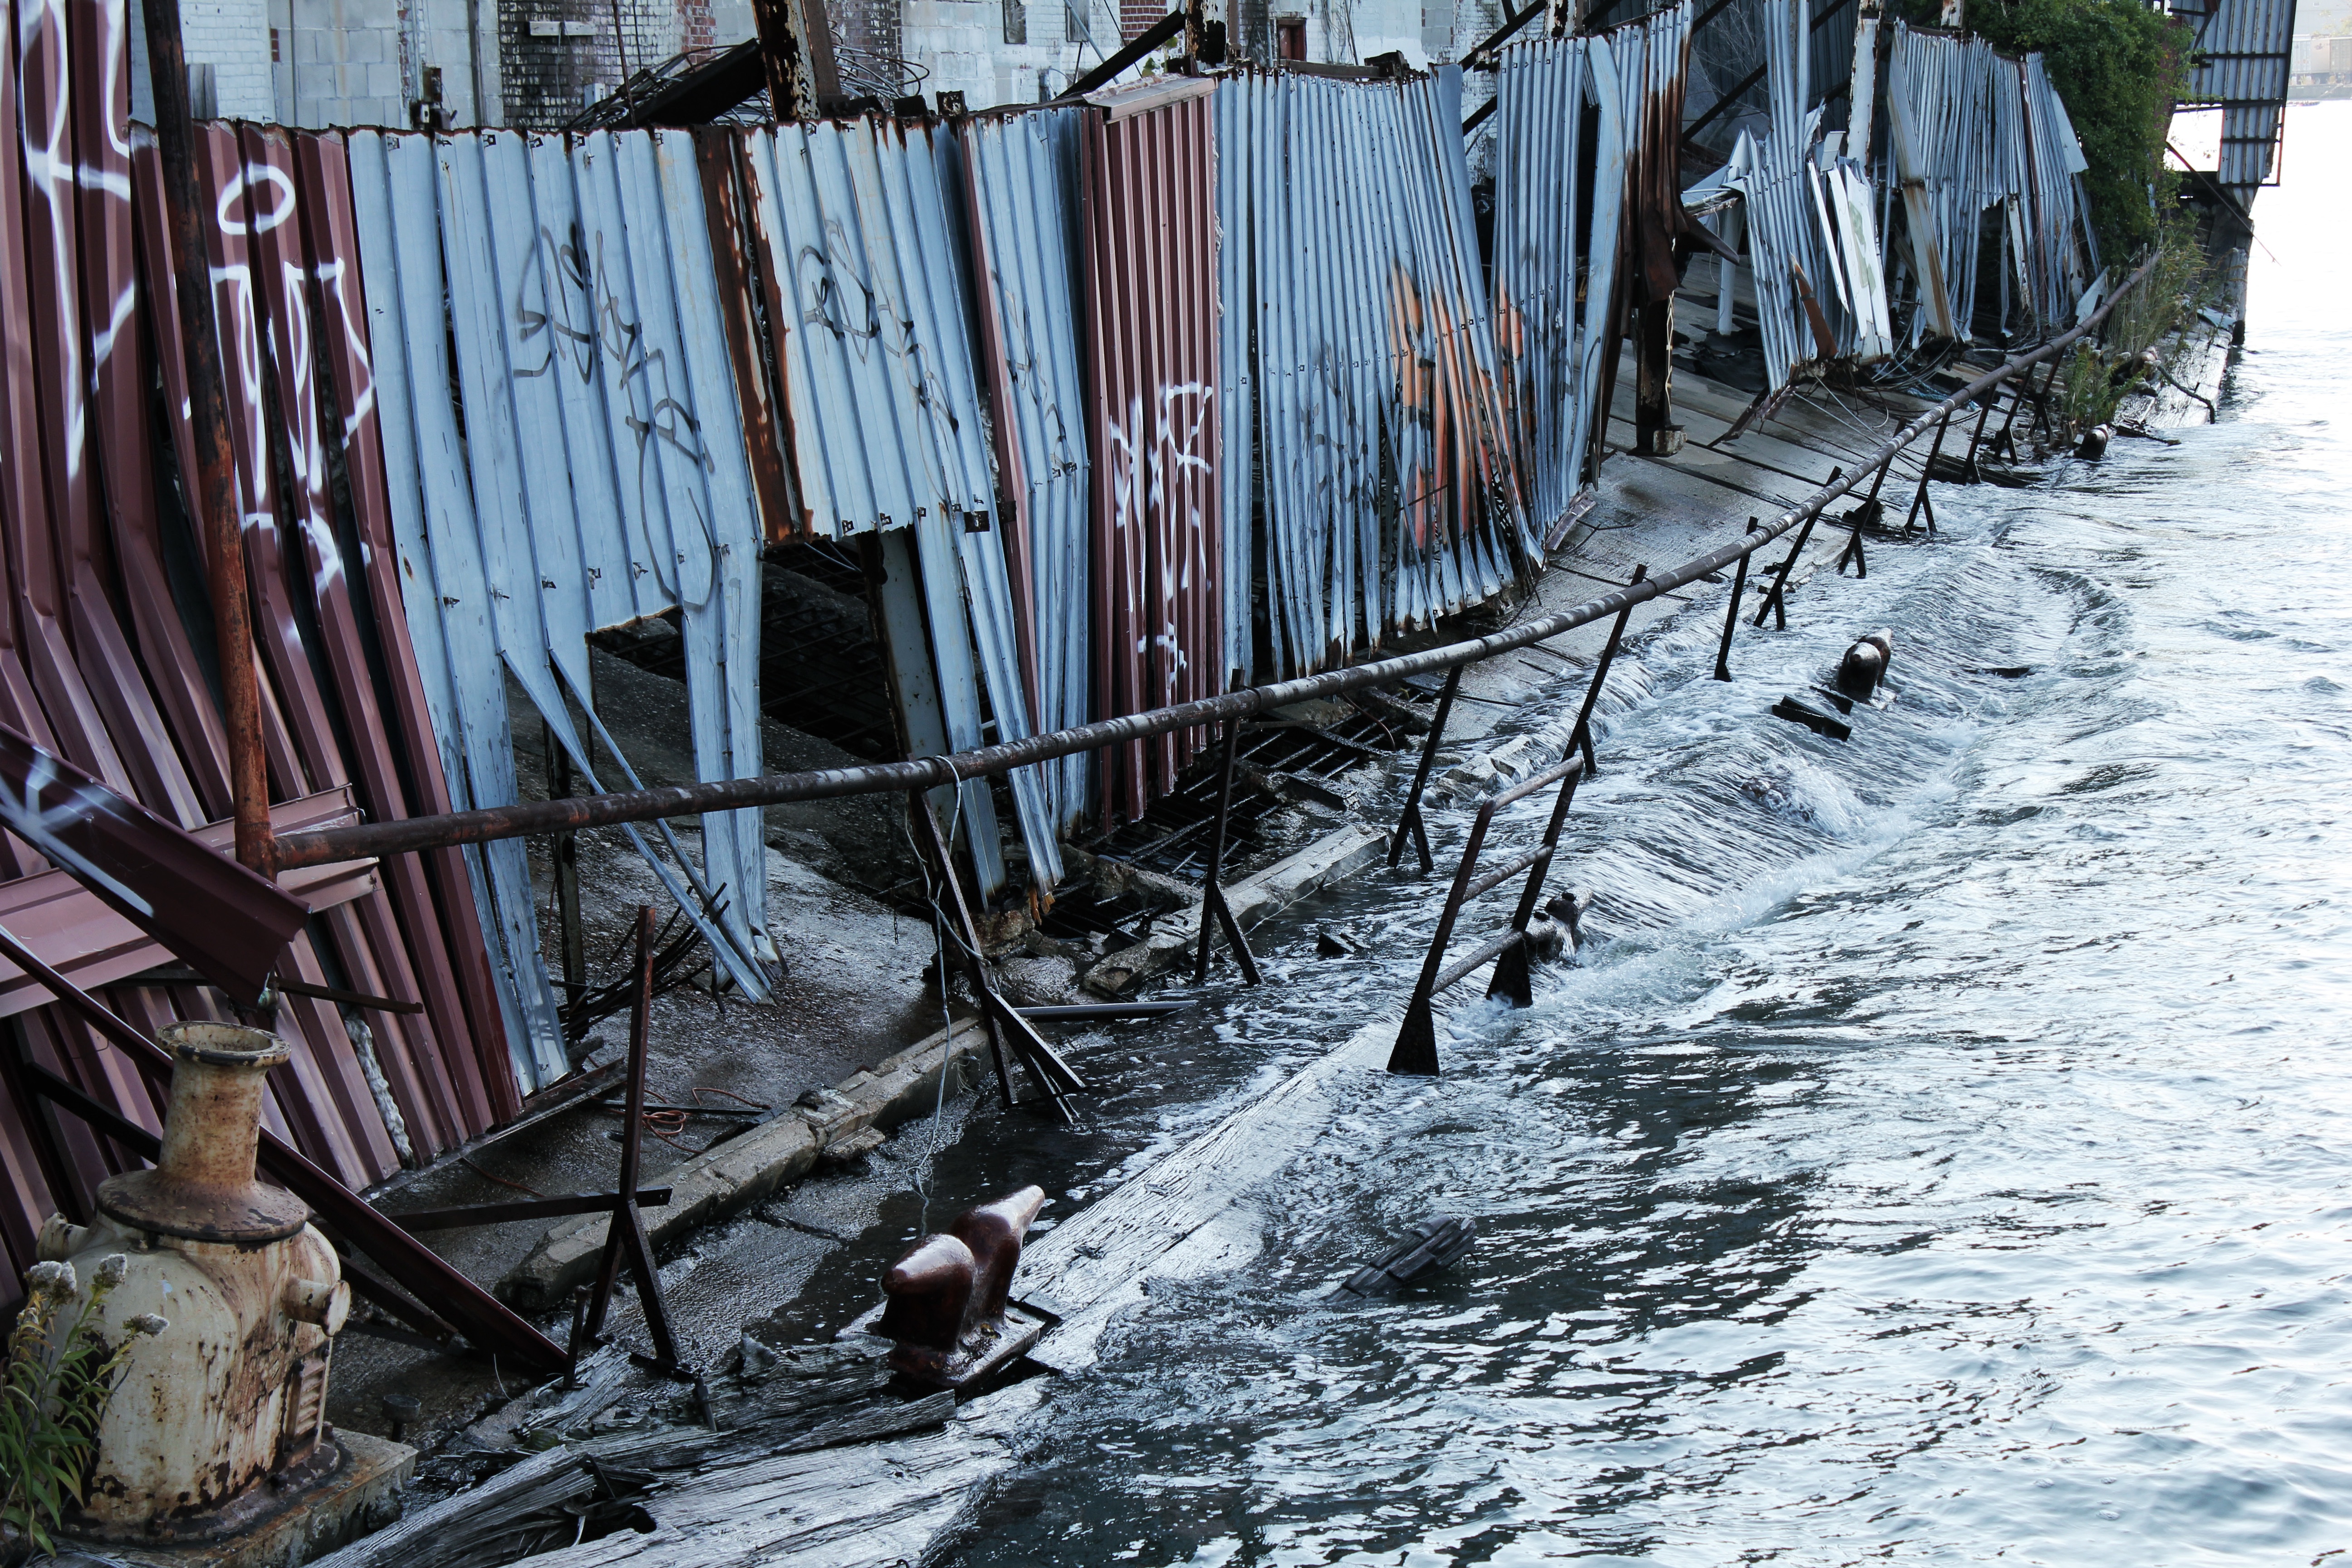
snow, winter, boat, ice, vehicle, season